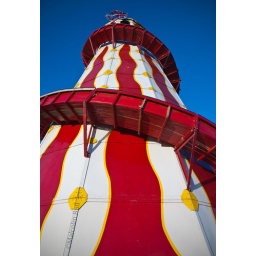
A colourful helter skelter against a gorgeous clear early morning sky at the 2010 Goodwood Revival.